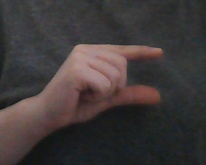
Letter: dal